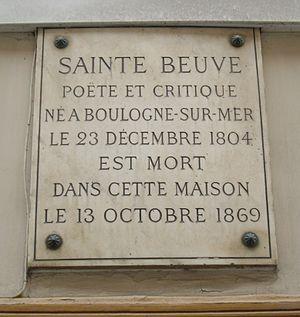
Plaque apposée au n° 11 de le rue du Montparnasse, Paris 6e, où mourut le poète et critique littéraire Charles-Augustin Sainte-Beuve (1804-1869) le 13 octobre 1869.
La rue du Montparnasse est une voie des 6ᵉ et 14ᵉ arrondissements de Paris.
Charles-Augustin Sainte-Beuve est un critique littéraire et écrivain français, né le 23 décembre 1804 à Boulogne-sur-Mer et mort le 13 octobre 1869 à Paris. Représentant du romantisme, il est réputé pour ses critiques littéraires et la méthode d'écriture qu'il a employée.